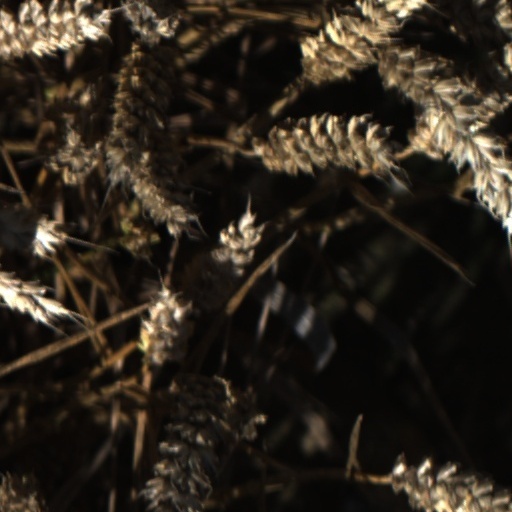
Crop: wheat